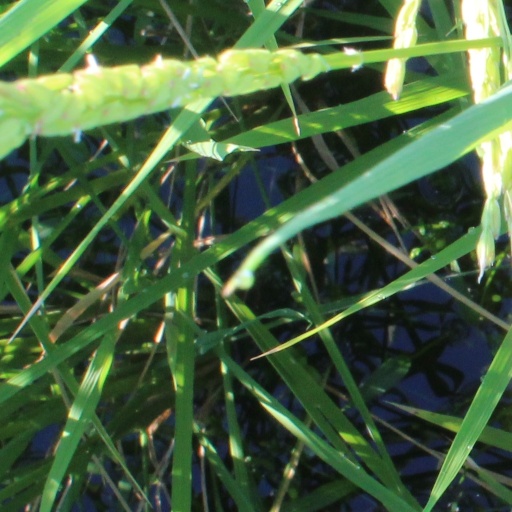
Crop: rice